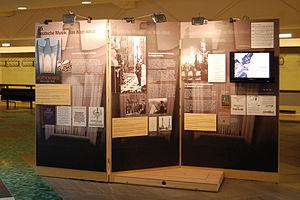
Musique dégénérée est la traduction de l’allemand : entartete Musik, littéralement une « musique qui s'éloigne de son espèce ». Le terme entartet, issu de la biologie, fut appliqué au domaine musical par le régime nazi pour désigner certaines formes de musiques considérées comme nuisibles ou décadentes, notamment la musique moderne, le jazz et la musique écrite par des compositeurs juifs ou communistes. La préoccupation du régime nazi pour la « musique dégénérée » faisait partie d'une campagne plus grande contre l'art dégénéré. Dans les deux cas, le gouvernement a tenté d'isoler, de discréditer, de décourager ou d'interdire les œuvres. Leurs idées ont produit des décennies d'écrits antisémites sur la musique.